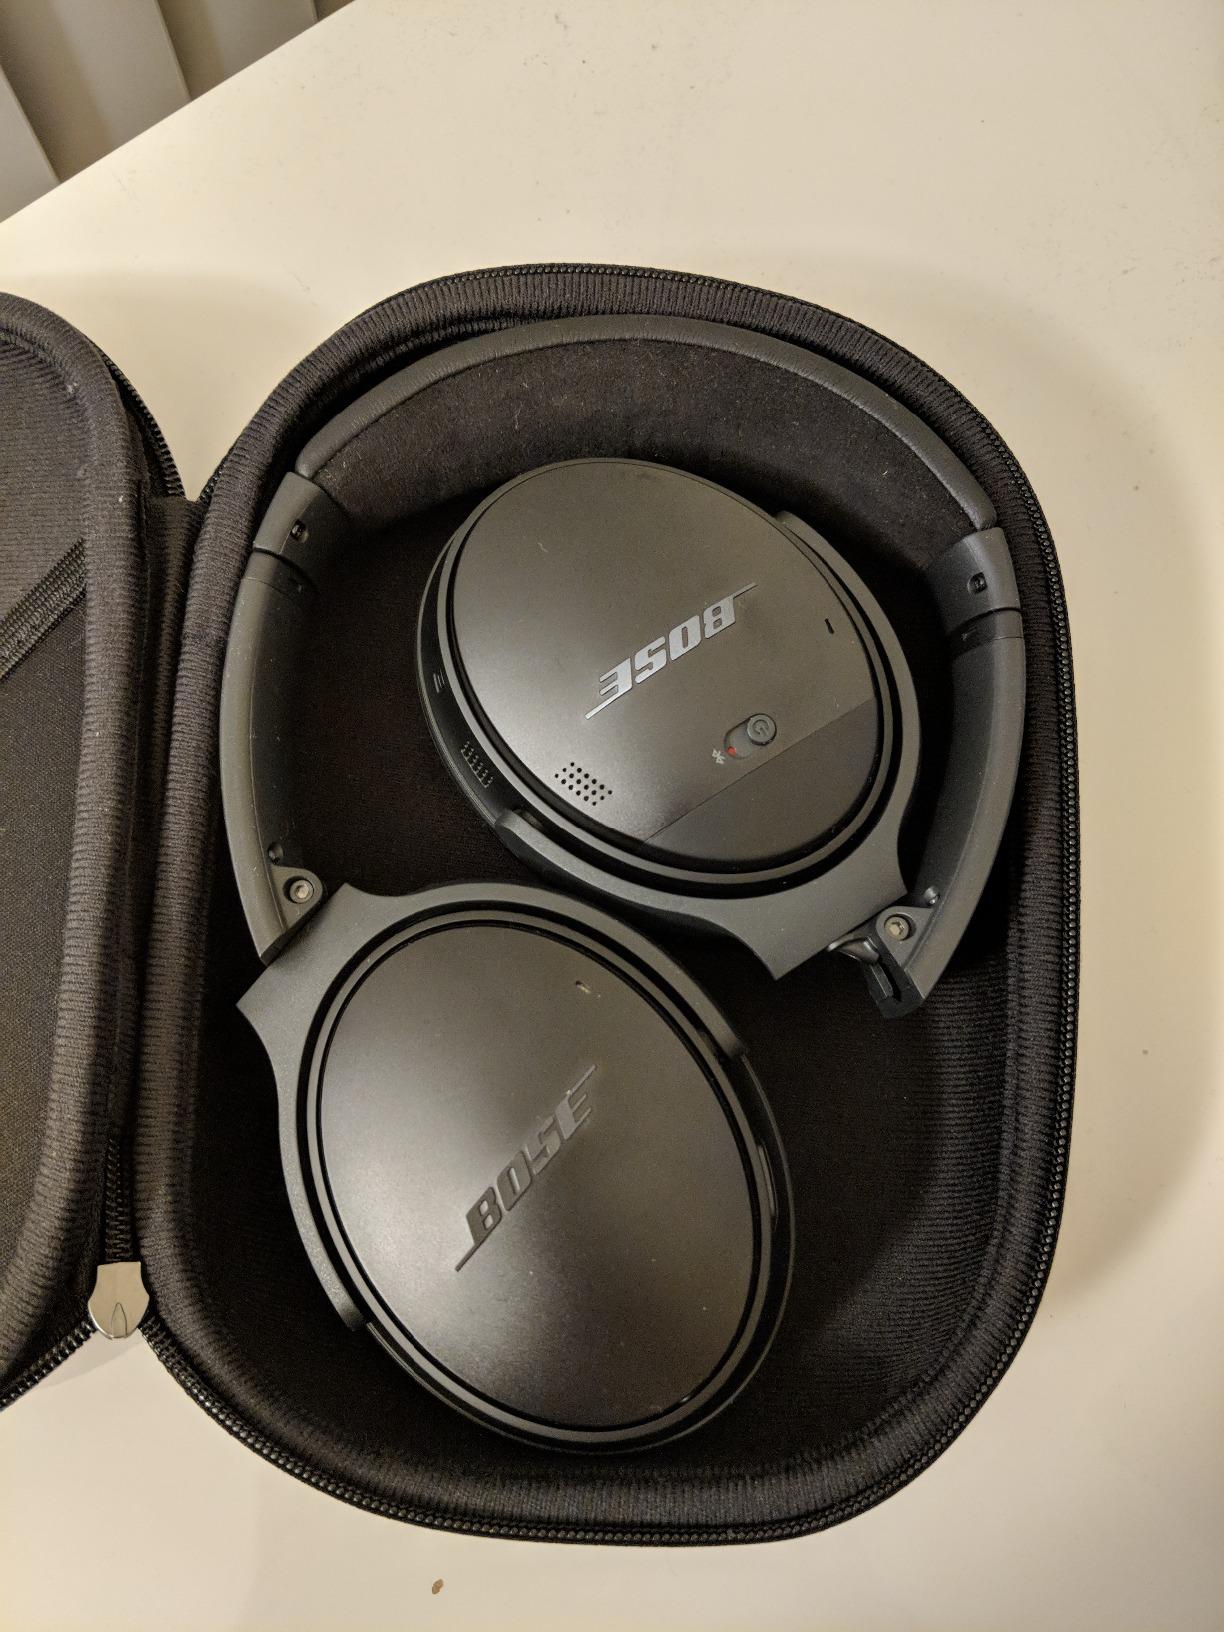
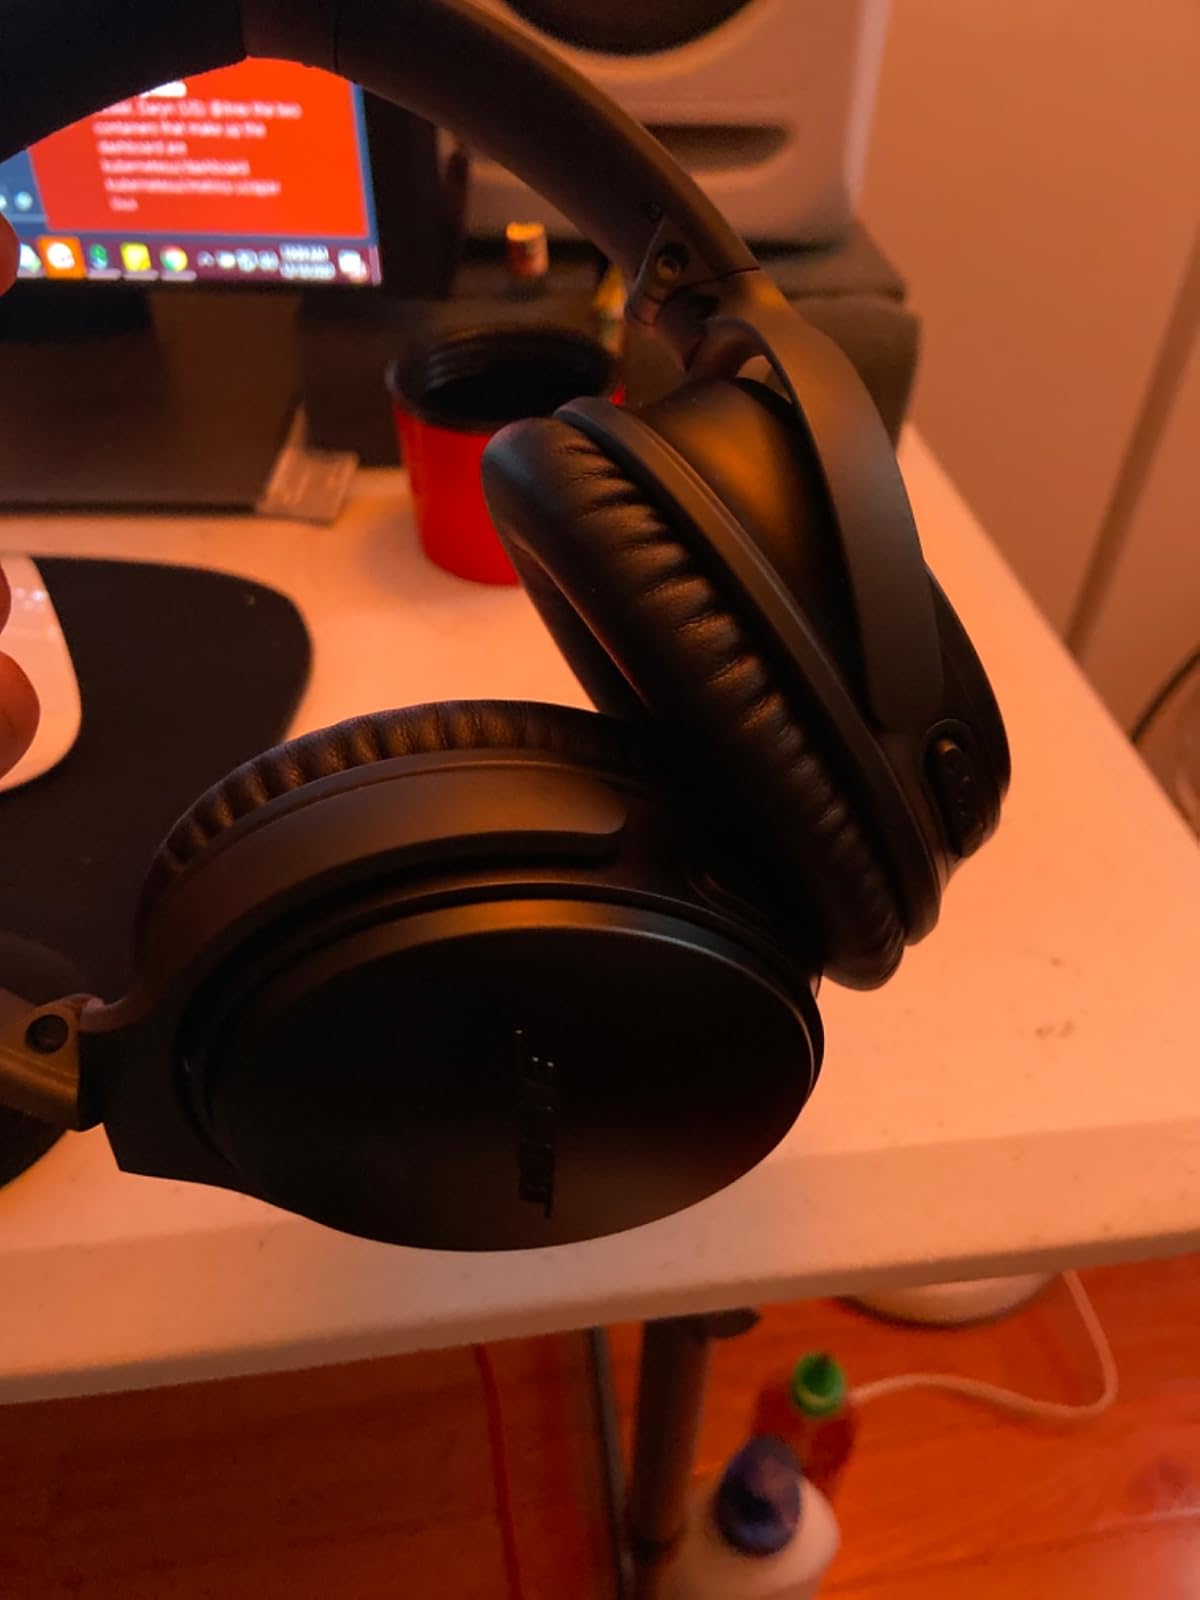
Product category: headphones
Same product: yes